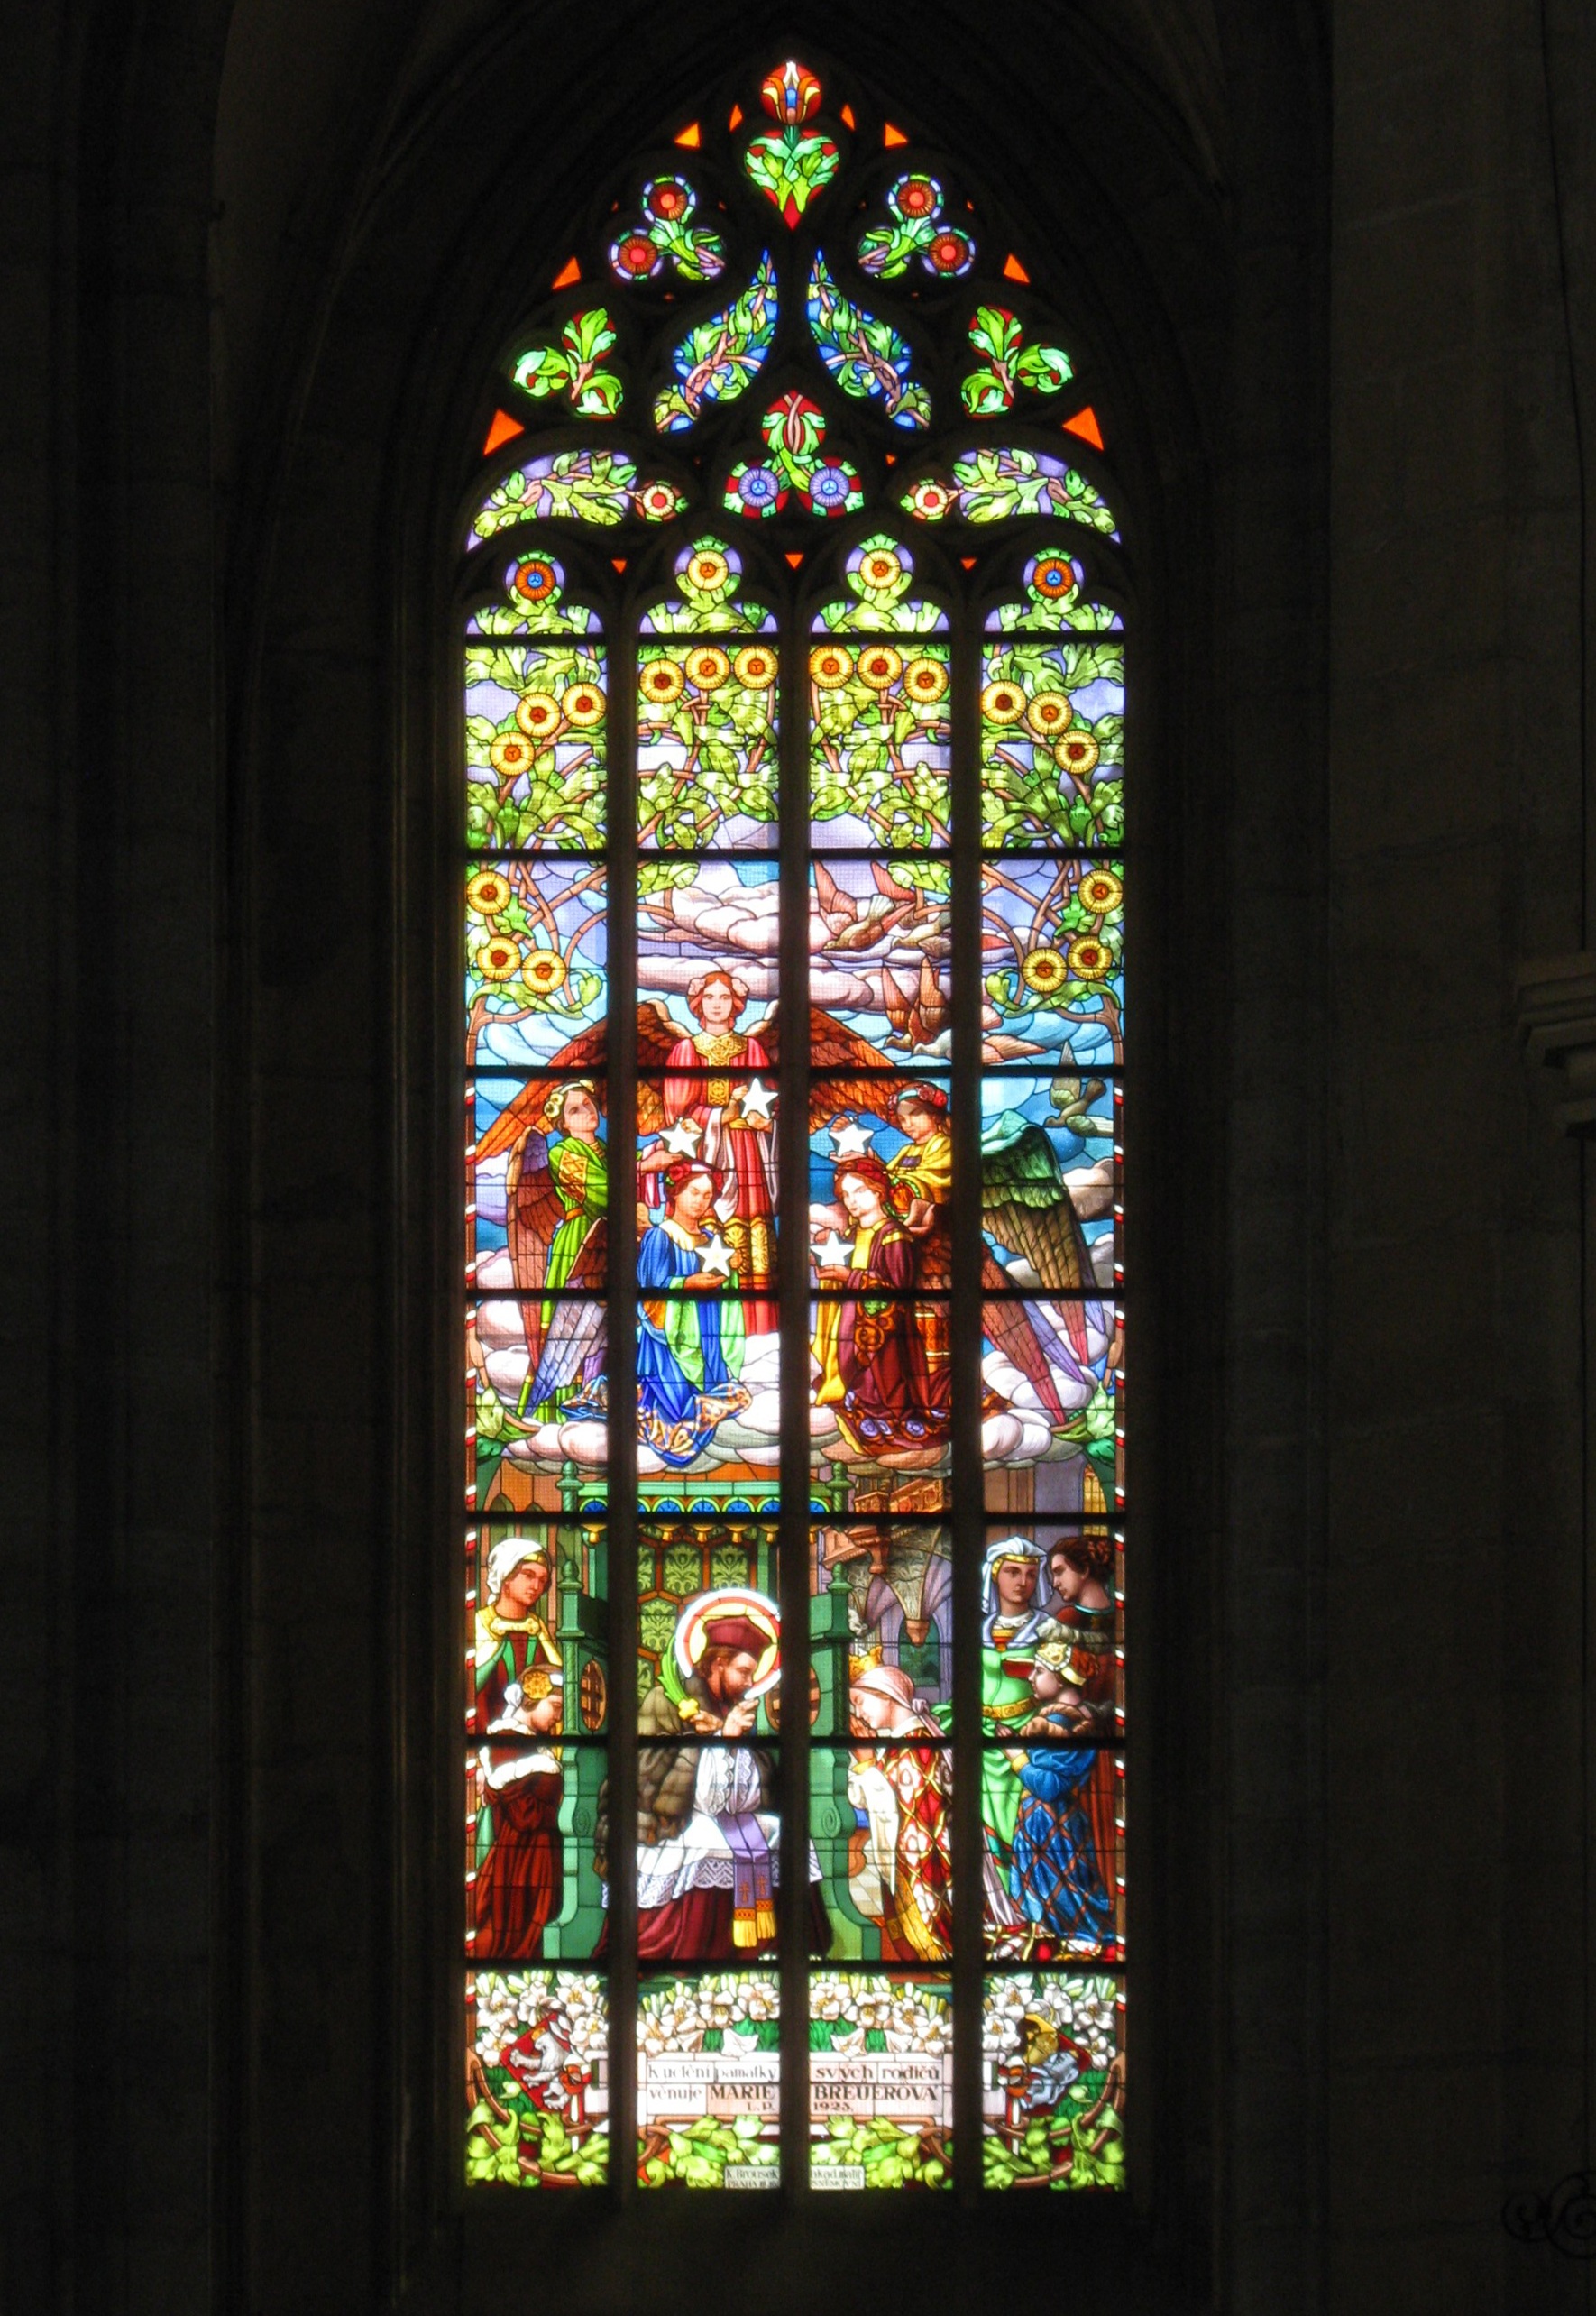
window, glass, church, material, stained glass, symmetry, mosaic, kutna hora